Philip Beaumont (1432–1473)

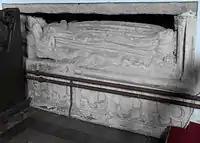
Effigy of Blanche Bourchier (died 1483), Shirwell Church

He married Blanche Bourchier, a daughter of William Bourchier, 9th Baron FitzWarin (1407–1470) of Tawstock, feudal baron of Bampton and heir to a moiety of the feudal barony of Barnstaple, both in Devon. The marriage was childless. She survived him and remarried to Bartholomew St Leger "of Kent". She died on 4 January 1483, and a stone effigy of her survives in Shirwell Church.